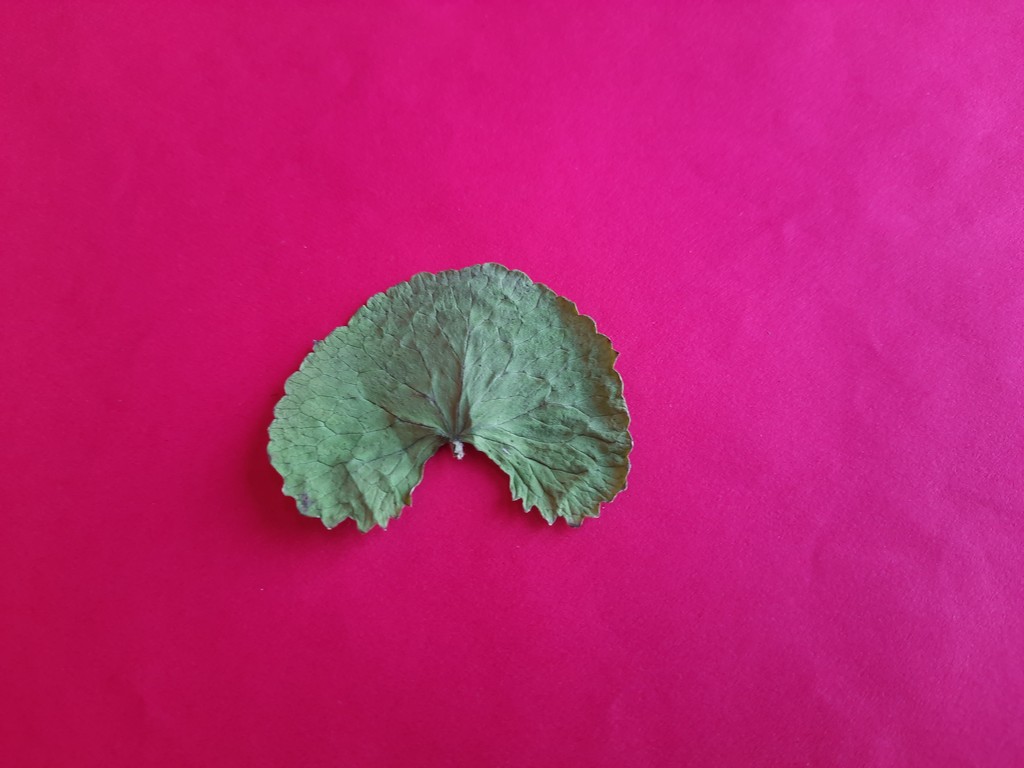
Label: Dried